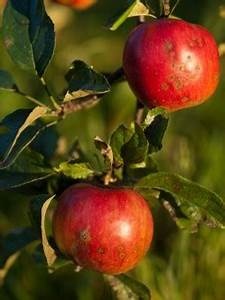
Label: apple